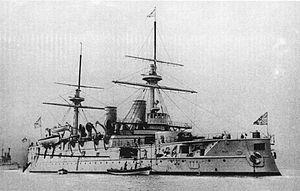
Iakov Apollonovitch Giltebrandt, né en 1842, décédé en 1915, est un amiral russe, membre du Conseil de l’Amirauté. Il entreprit deux tours du monde -.
L’Empereur Nicolas Iᵉʳ est le premier cuirassé de la flotte russe de la Baltique qui fut capable de naviguer en haute mer ; à maintes reprises, il est navire amiral. Il prend part à la bataille de Tsushima les 27 mai et 28 mai 1905. Le 5 juin 1905, il est incorporé dans la flotte impériale du Japon sous le nom d’Iki.